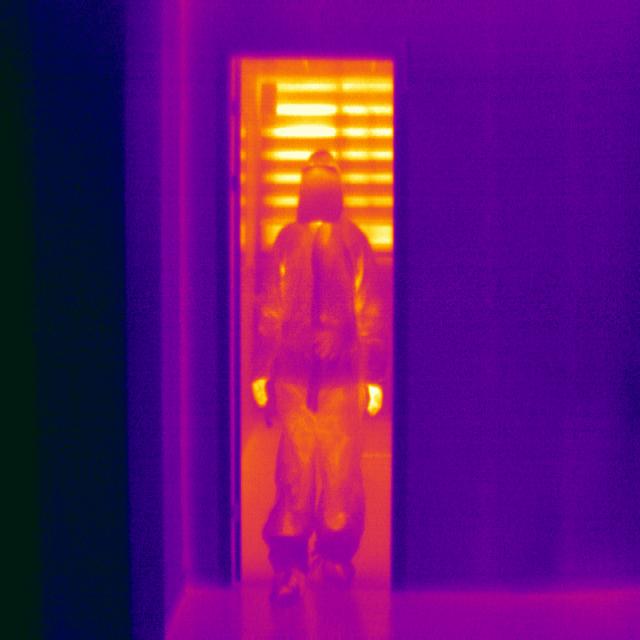
Detected objects:
label: person